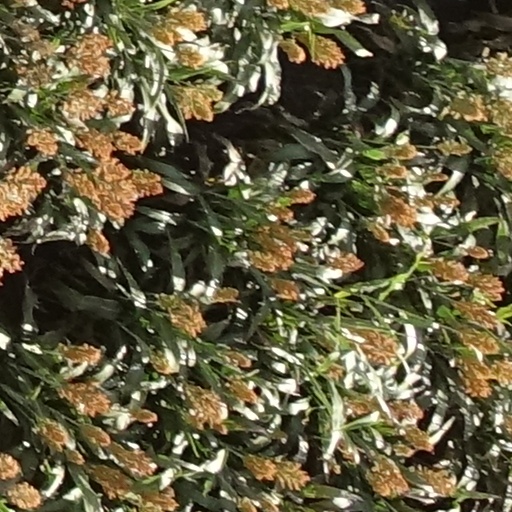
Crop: sorghum